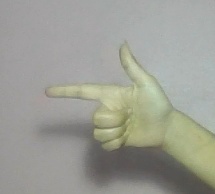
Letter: yaa